History of Poland during the Jagiellonian dynasty

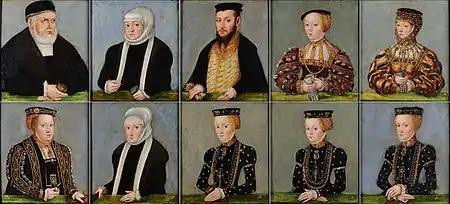
Jagiellon family portraits by Lucas Cranach the Younger

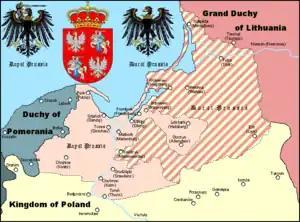
Royal Prussia shown in light pink, Ducal Prussia striped

Polish science reached its culmination in the first half of the 16th century, in which the medieval point of view was criticized and more rational explanations were formulated. Copernicus' "De revolutionibus orbium coelestium", published in Nuremberg in 1543, shook up the traditional value system extended into an understanding of the physical universe, doing away with its Christianity-adopted Ptolemaic anthropocentric model and setting free the explosion of scientific inquiry. Generally the prominent scientists of the period resided in many different regions of the country, and increasingly, the majority were of urban, rather than noble origin.